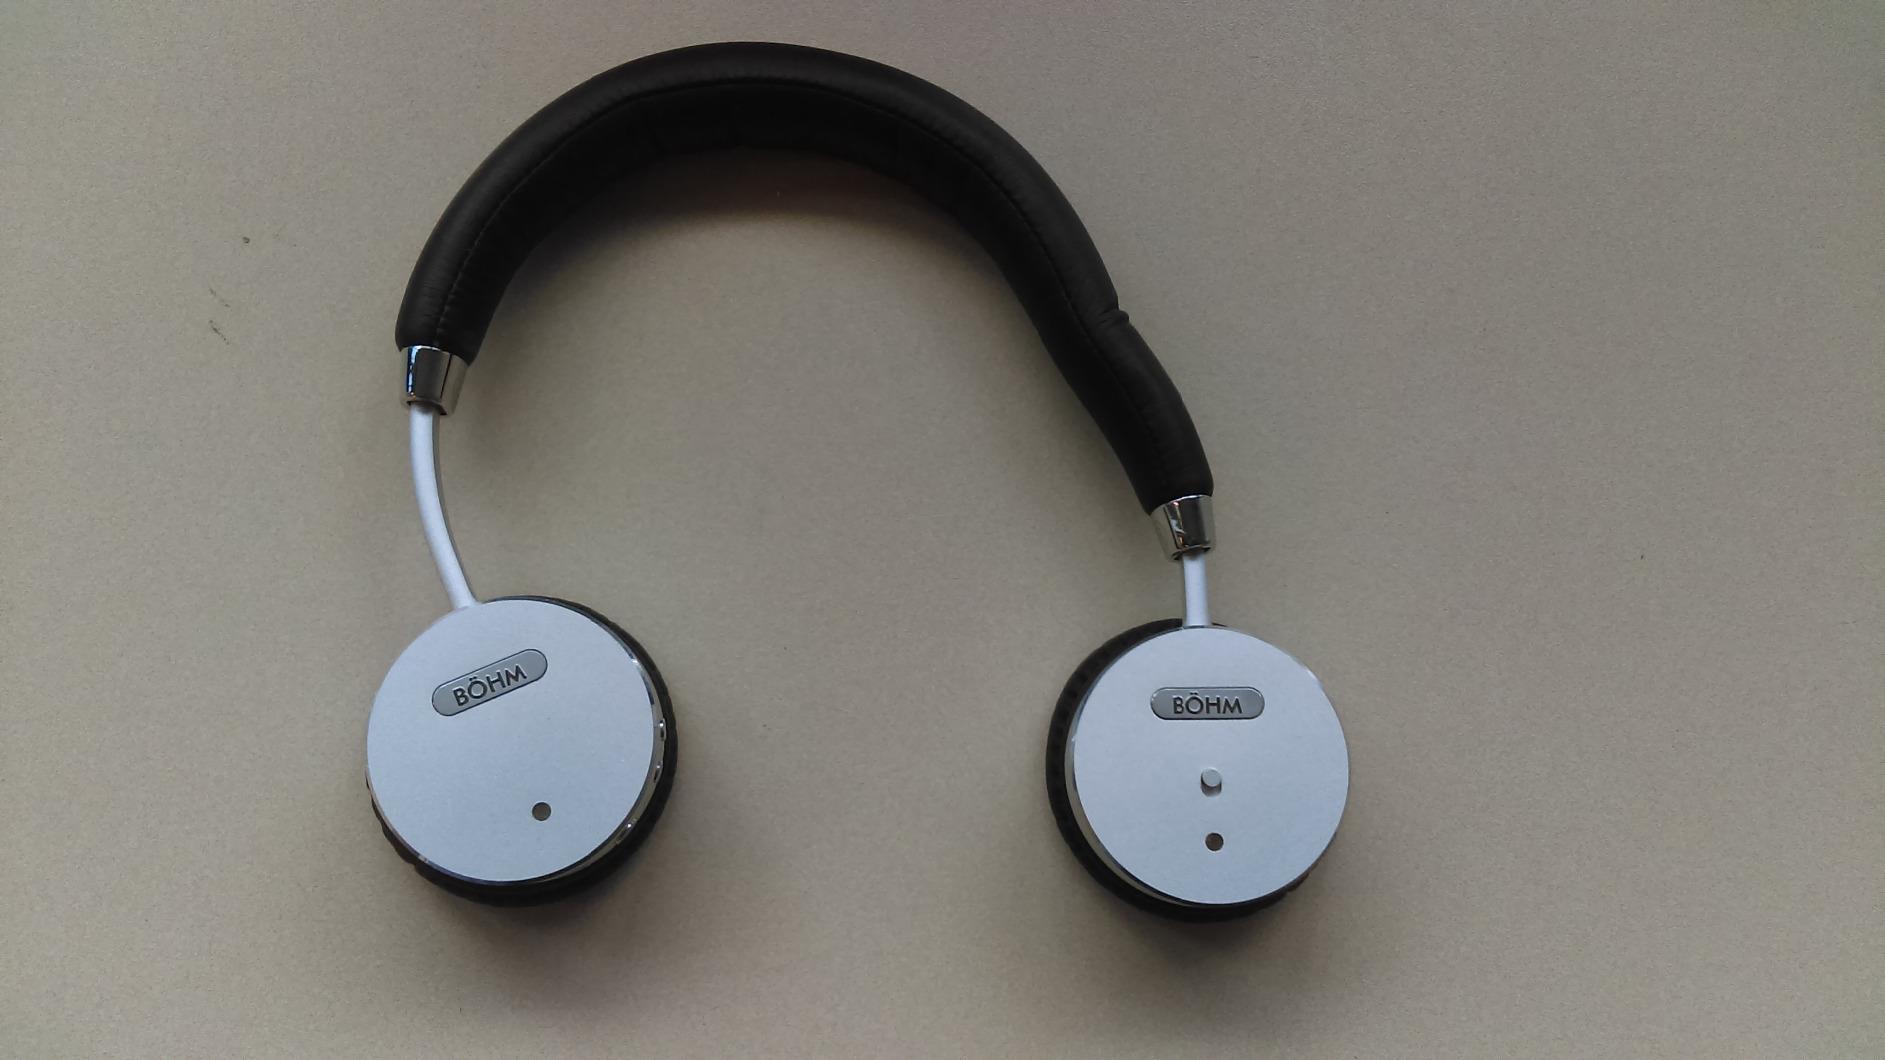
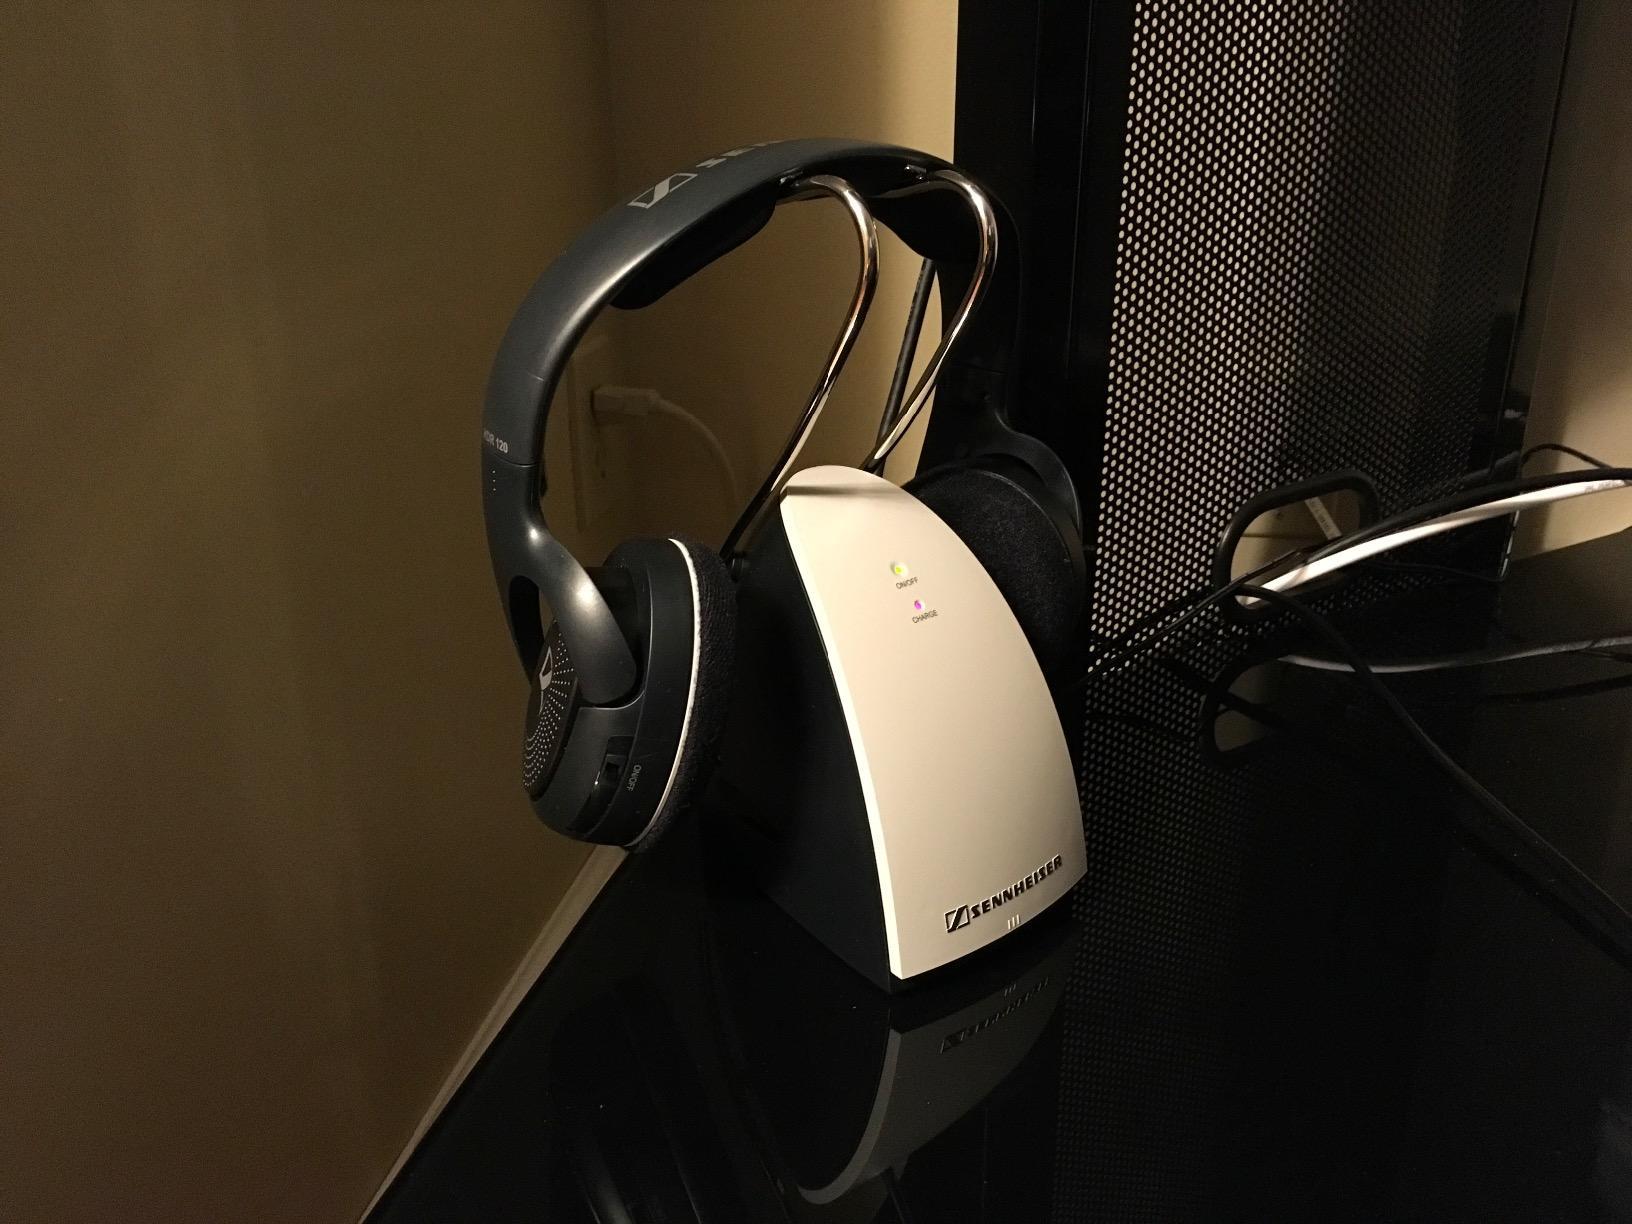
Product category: headphones
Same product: no